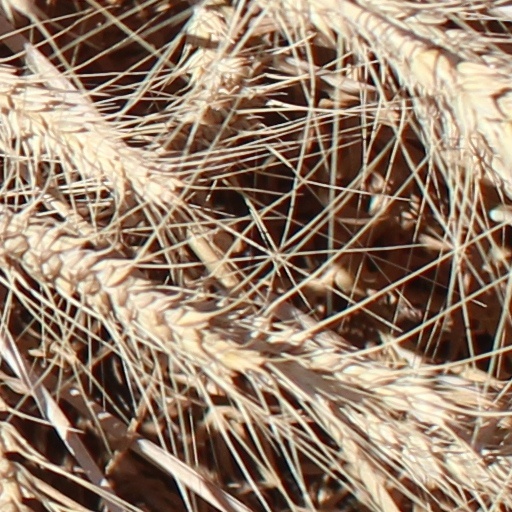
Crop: wheat